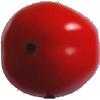
Label: Tomato 4